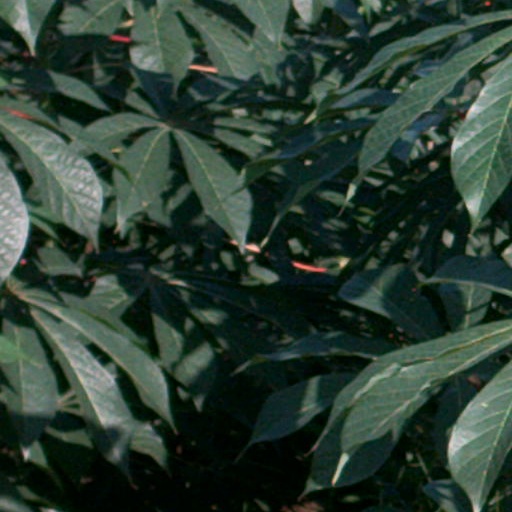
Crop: cassava